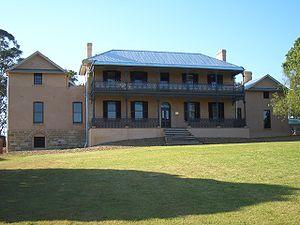
Eastwood est un quartier de la banlieue de Sydney, dans l'état de la Nouvelle Galles du Sud en Australie. Eastwood est situé à environ 17 km au Nord-Est du quartier des affaires de Sydney et est situé dans la zone d'administration locale de Ryde et de Parramatta.